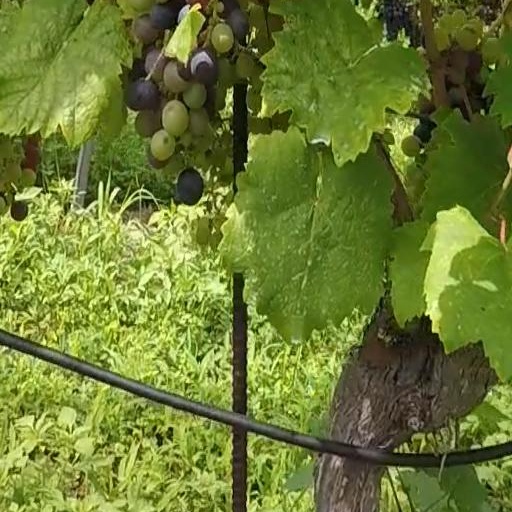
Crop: grape